Bare-necked umbrellabird

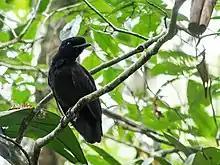
Female from La Selva Biological Station, Heredia, Costa Rica.

The bare-necked umbrellabird is one of three species in the genus "Cephalopterus", commonly known as the umbrellabirds. It was first described by John Gould in 1851, on the basis of specimens collected by Warzewickz at elevations of in Panama. The generic name "Cephalopterus" comes from the Greek κεφαλη ("kephalē"), meaning head, and πτερος ("pteros"), meaning feathered, referring to the head plumes of the Amazonian umbrellabird. The specific epithet "glabricollis" is from the Latin "glaber", meaning bald, and "collis", meaning necked. It is monotypic.